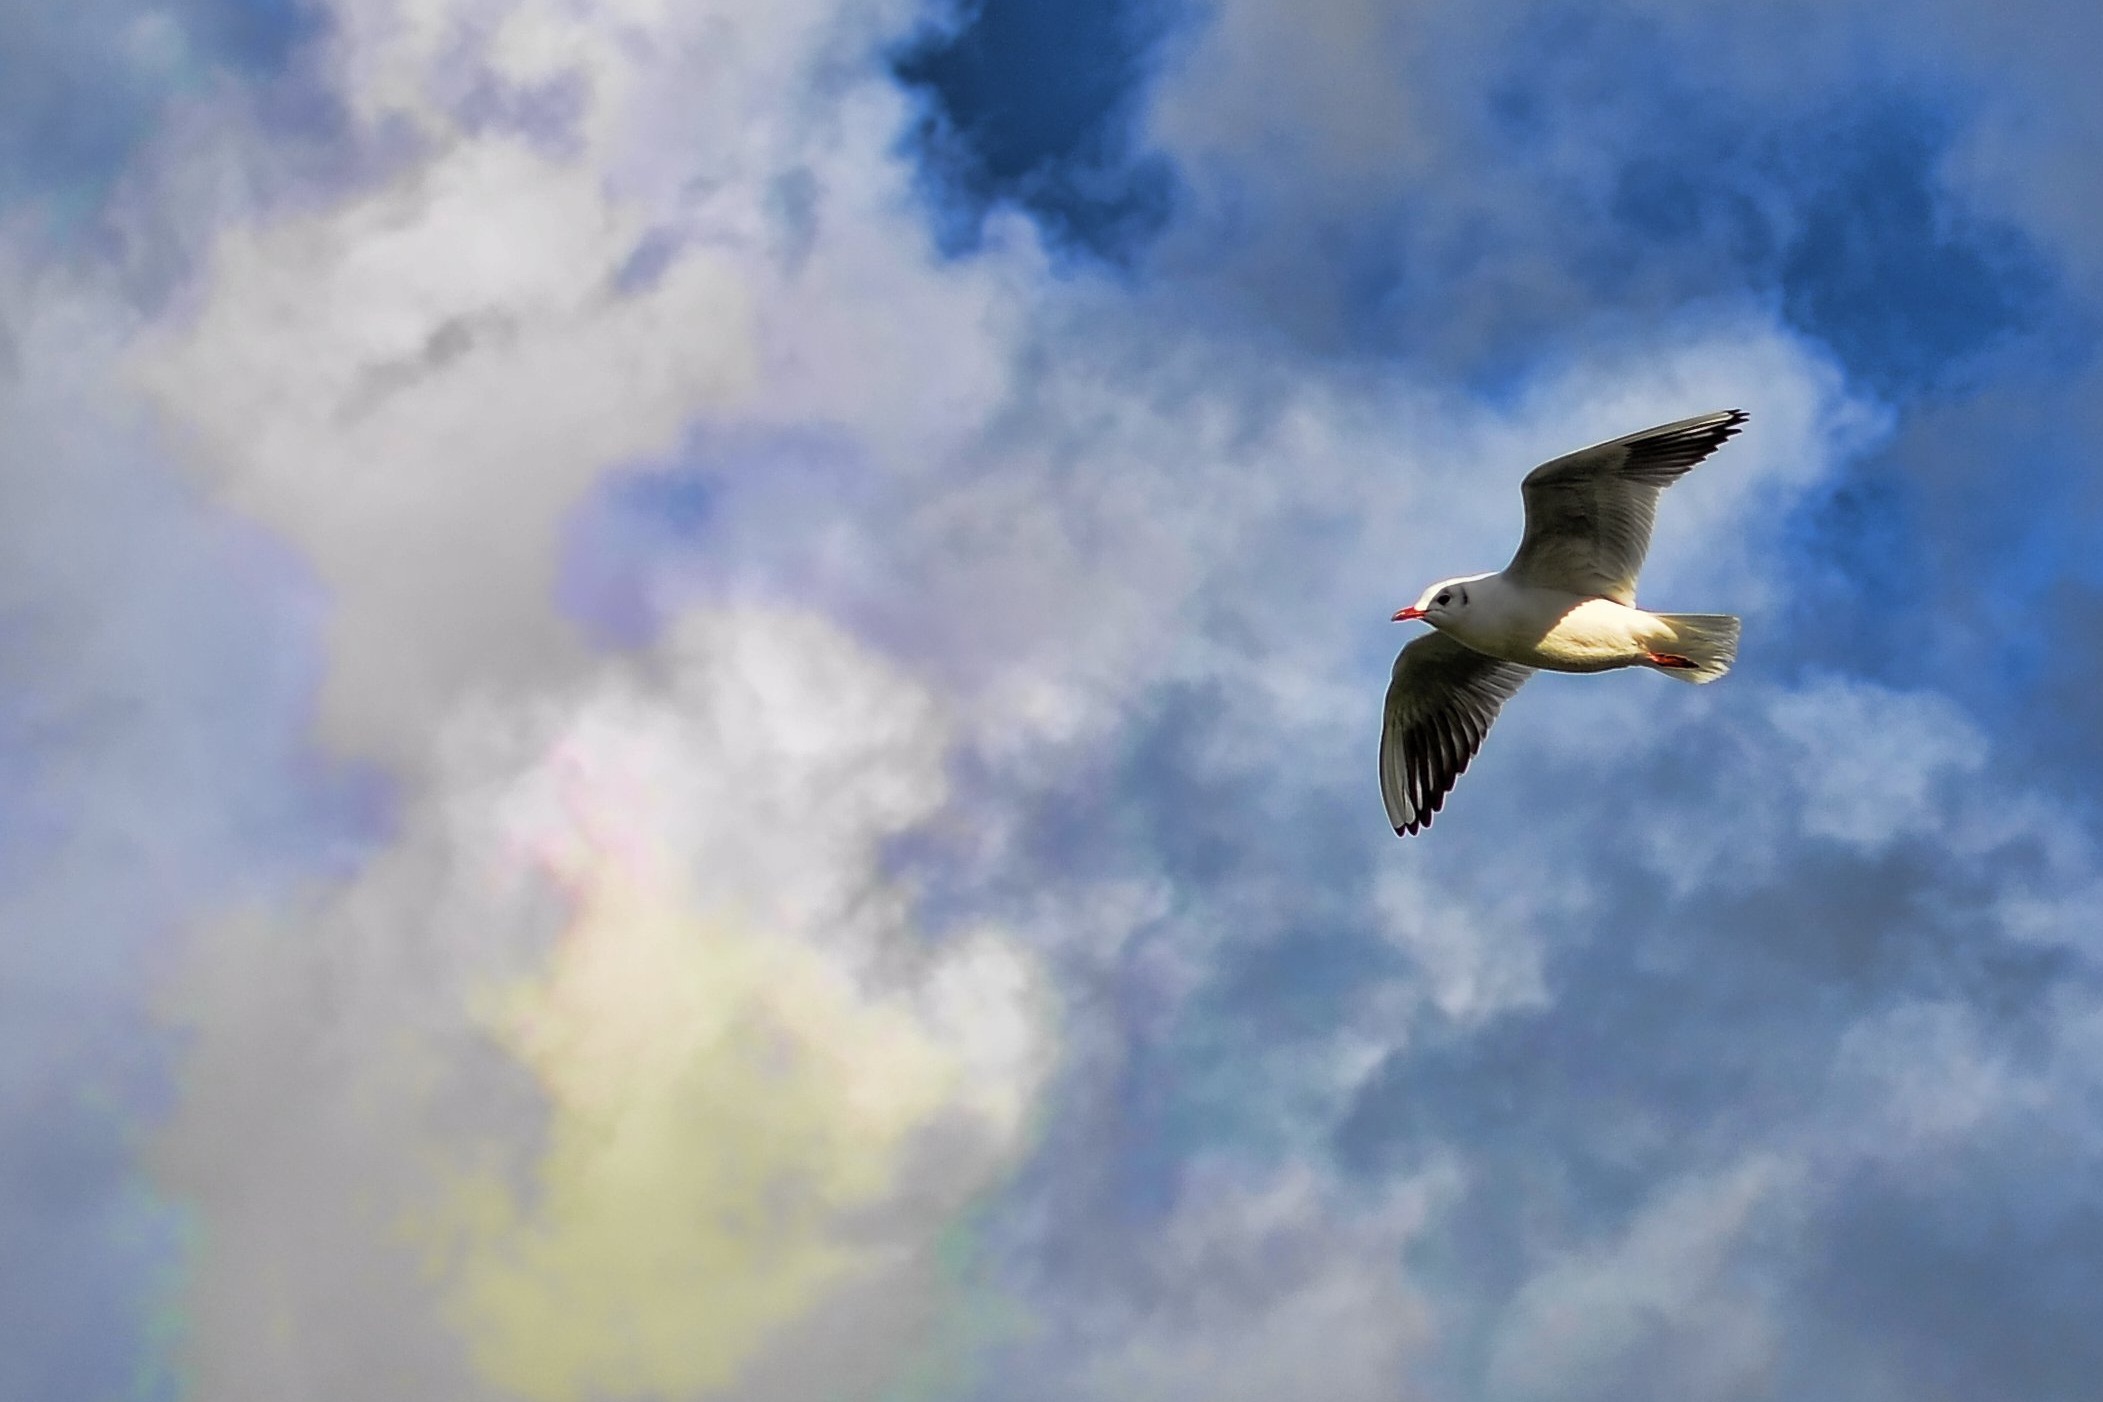
bird, wing, cloud, sky, seabird, flying, seagull, gull, flight, blue, clouds, wings, vertebrate, meteorological phenomenon, charadriiformes, atmosphere of earth